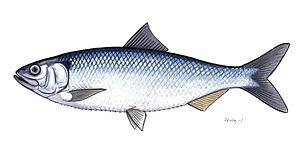
L'Alose du Pont-Euxin, également appelée Alose de la Mer Noire, est une espèce de poissons de la famille des clupéidés, présente principalement en mer Noire et en mer d'Azov.